George Wallace Jones

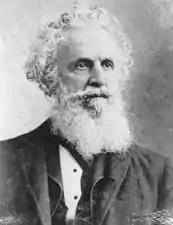
George W. Jones in his elder years

Jones represented Iowa in the United States Senate from December 7, 1848 to March 3, 1859. For its first two years, the Iowa General Assembly failed to choose Iowa's first U.S. Senators, due to a three-way split that prevented any candidate from earning the required number of 30 legislators' votes. However, after the 1848 elections gave the Democratic Party a greater share of Iowa legislators, Jones became a candidate for one of the two seats, and after four ballots won the Democratic caucuses' nomination for one of the two seats. He won the election and then, by drawing lots, received the seat with the longer term (to expire in four years). He won re-election (to a full six-year term) in 1852, after winning renomination by the Democratic Party by a single vote.